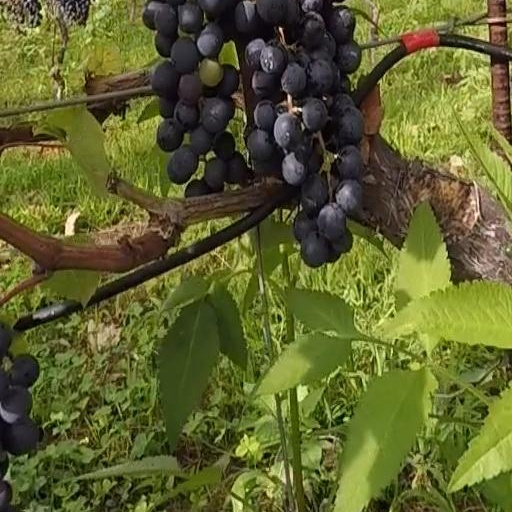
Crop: grape